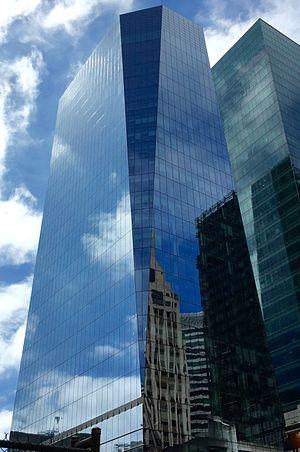
La liste des plus hautes constructions de San Francisco classe par hauteur les gratte-ciel édifiés dans les limites de la commune de San Francisco en Californie. Actuellement, le plus haut immeuble de la ville est la Transamerica Pyramid, qui mesure 260 mètres et qui est le 32ᵉ gratte-ciel le plus haut des États-Unis. Le deuxième plus grand immeuble s’appelle 555 California Street : il abrite les bureaux du Bank of America Center.